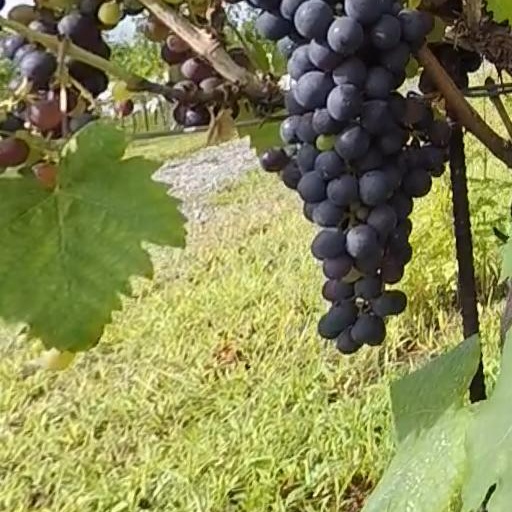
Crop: grape